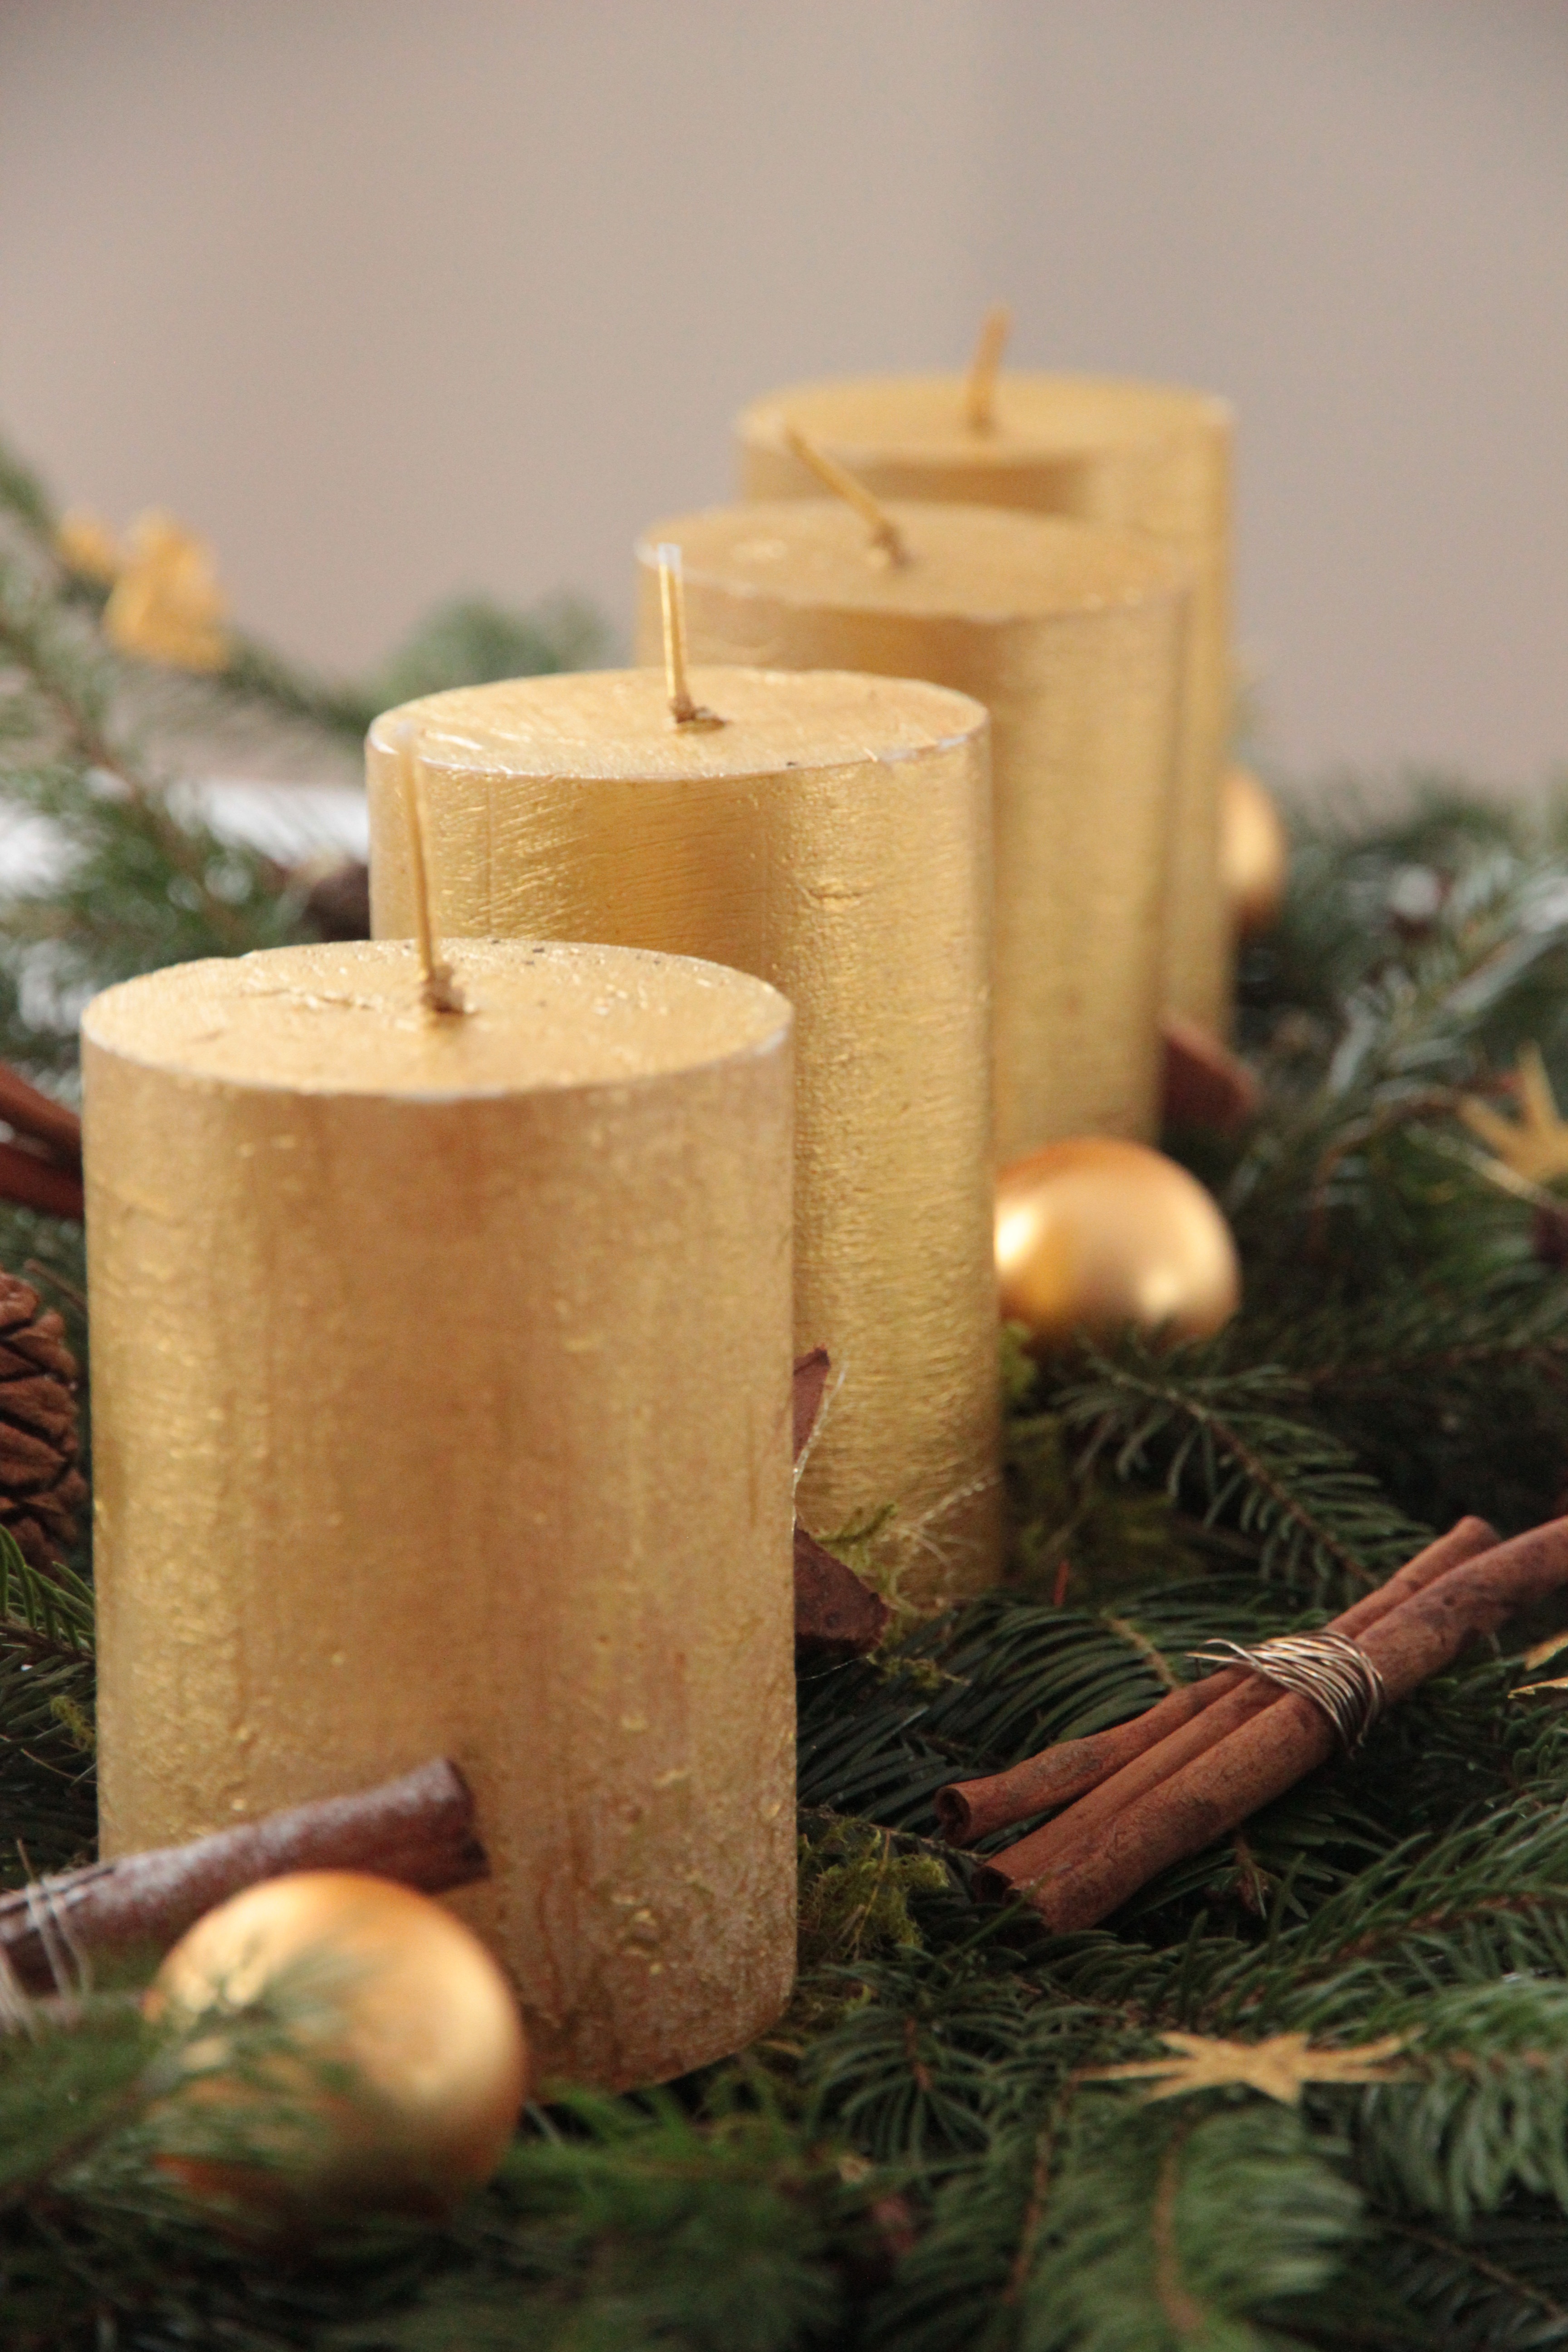
light, wood, candle, christmas, lighting, decor, arrangement, advent, christmas decoration, christmas time, gold, advent wreath, christmas jewelry, advent arrangement, wax, first candle